Proletcult Theatre

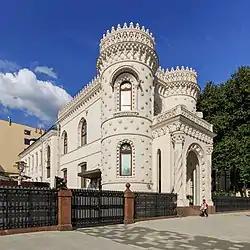
The Arseny Morozov House on Vozdvizhenka Street, home of the Proletcult Theatre in the 1920s.

Proletcult Theatre (Russian: Театры Пролеткульта; abbr. from Proletarian Cultural and Educational Organizations Theatre) was the theatrical branch of the Soviet cultural movement Proletcult. It was concerned with the powerful expression of ideological content as political propaganda in the years following the revolution of 1917. Platon Kerzhentsev was one of its principal practitioners.